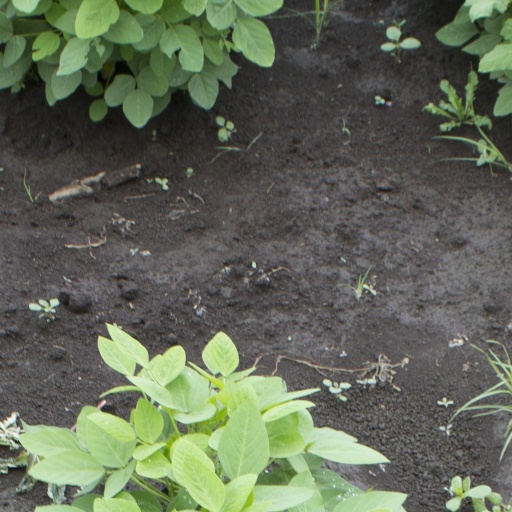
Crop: soybean